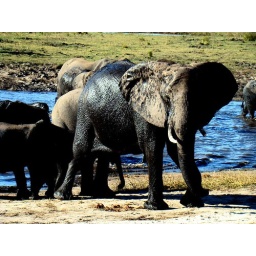
a group of elephants cross chobe river in July.